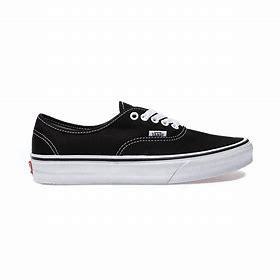
Brand: Vans
Model: Authentic